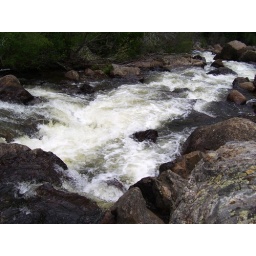
Raging water was everywhere in Colorado. Some mountains still had snow on them!